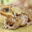
Label: frog